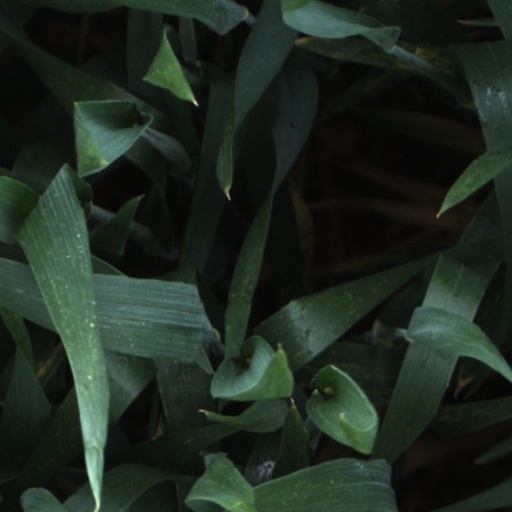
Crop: wheat